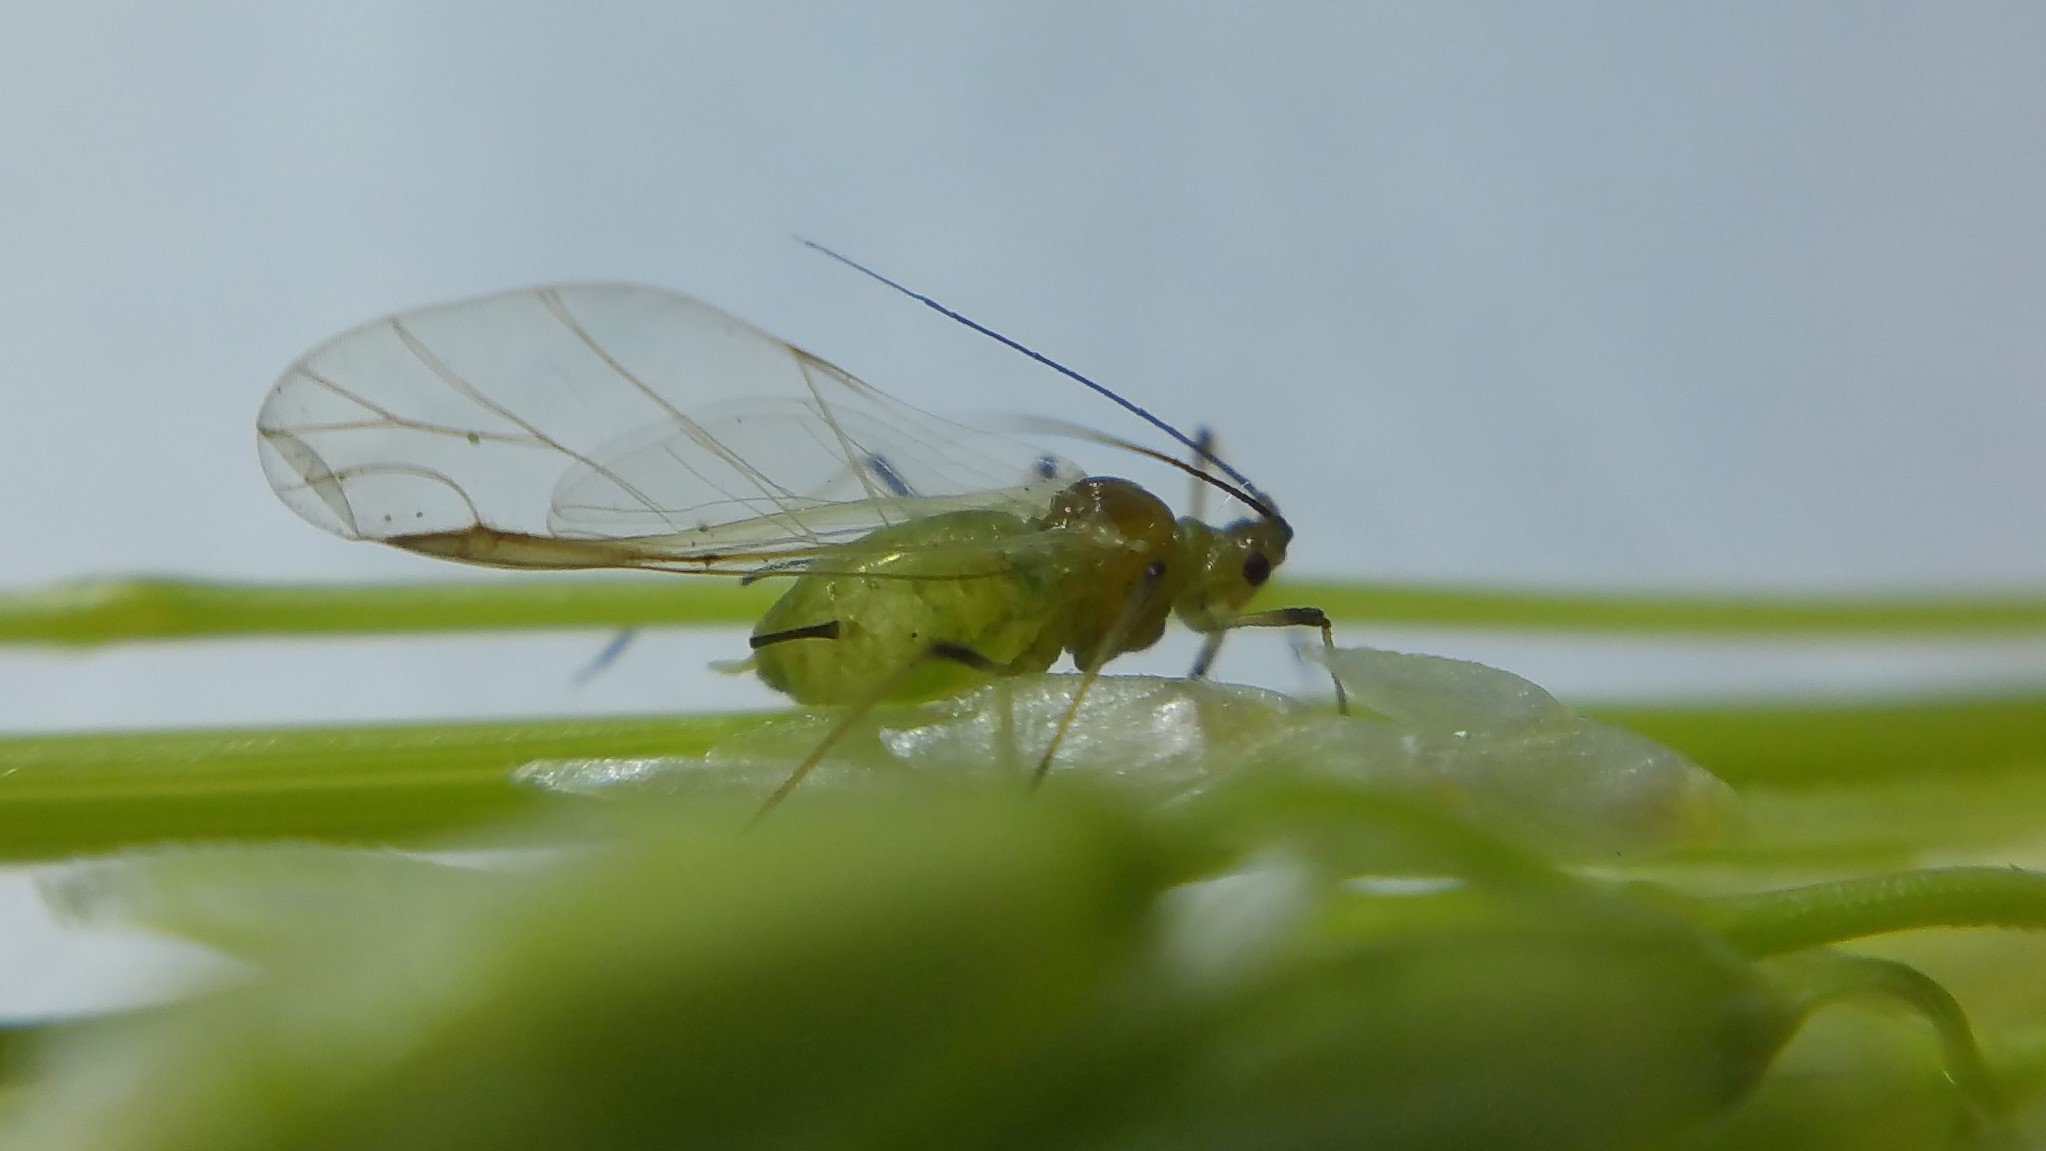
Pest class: english_grain_aphid